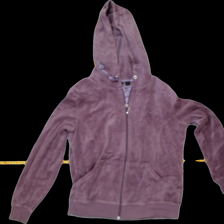
View: front
Type: Sweater
Category: Ladies
Brand: Esmara (Lidl)
Colors: Purple
Material: 82% Cotton 18% Poly
Cut: Regular
Trend: No trend
Stains: Yes
Damage: 0
Price range: <50
Recommended usage: Export